List of Total Drama episodes

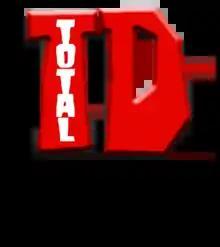
The main series' logo

This article contains a list of all the episodes to the "Total Drama" series, a Canadian animated television show which aired on Teletoon in Canada and Cartoon Network in the United States.